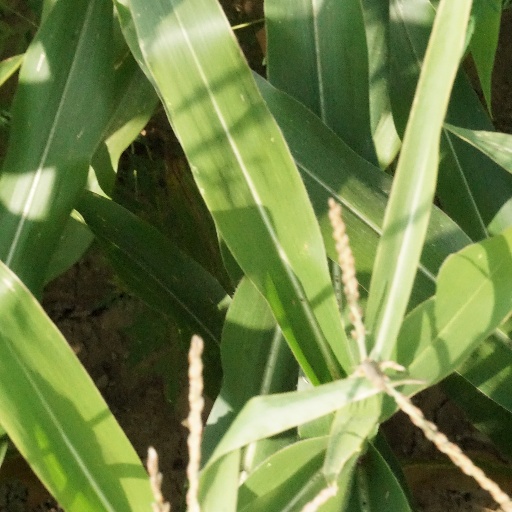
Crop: maize; corn